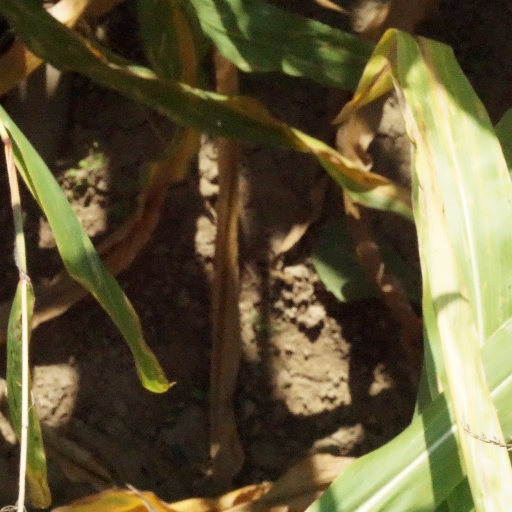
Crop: maize; corn